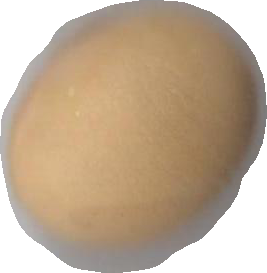
Variety: Grobogan